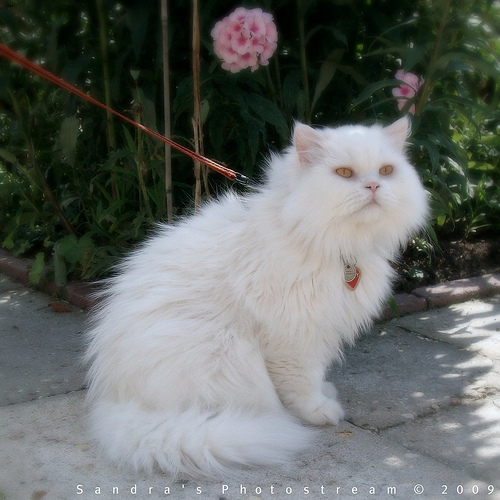
Breed: persian